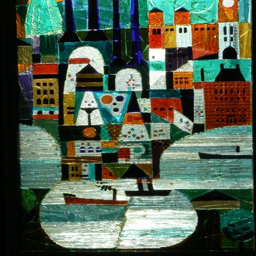
a portion of a stained - glass window entitled installed when airport was expanded